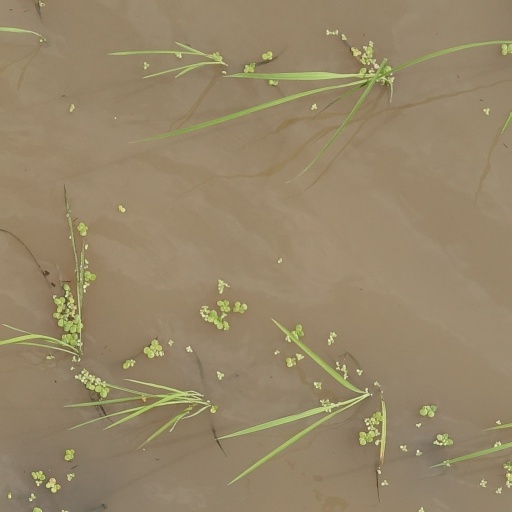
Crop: rice